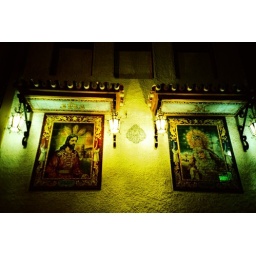
street wall in Malaga